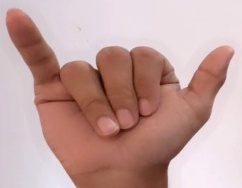
ASL sign: Y